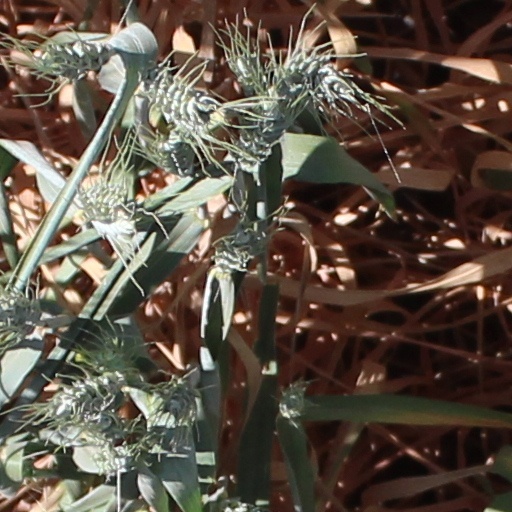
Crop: wheat